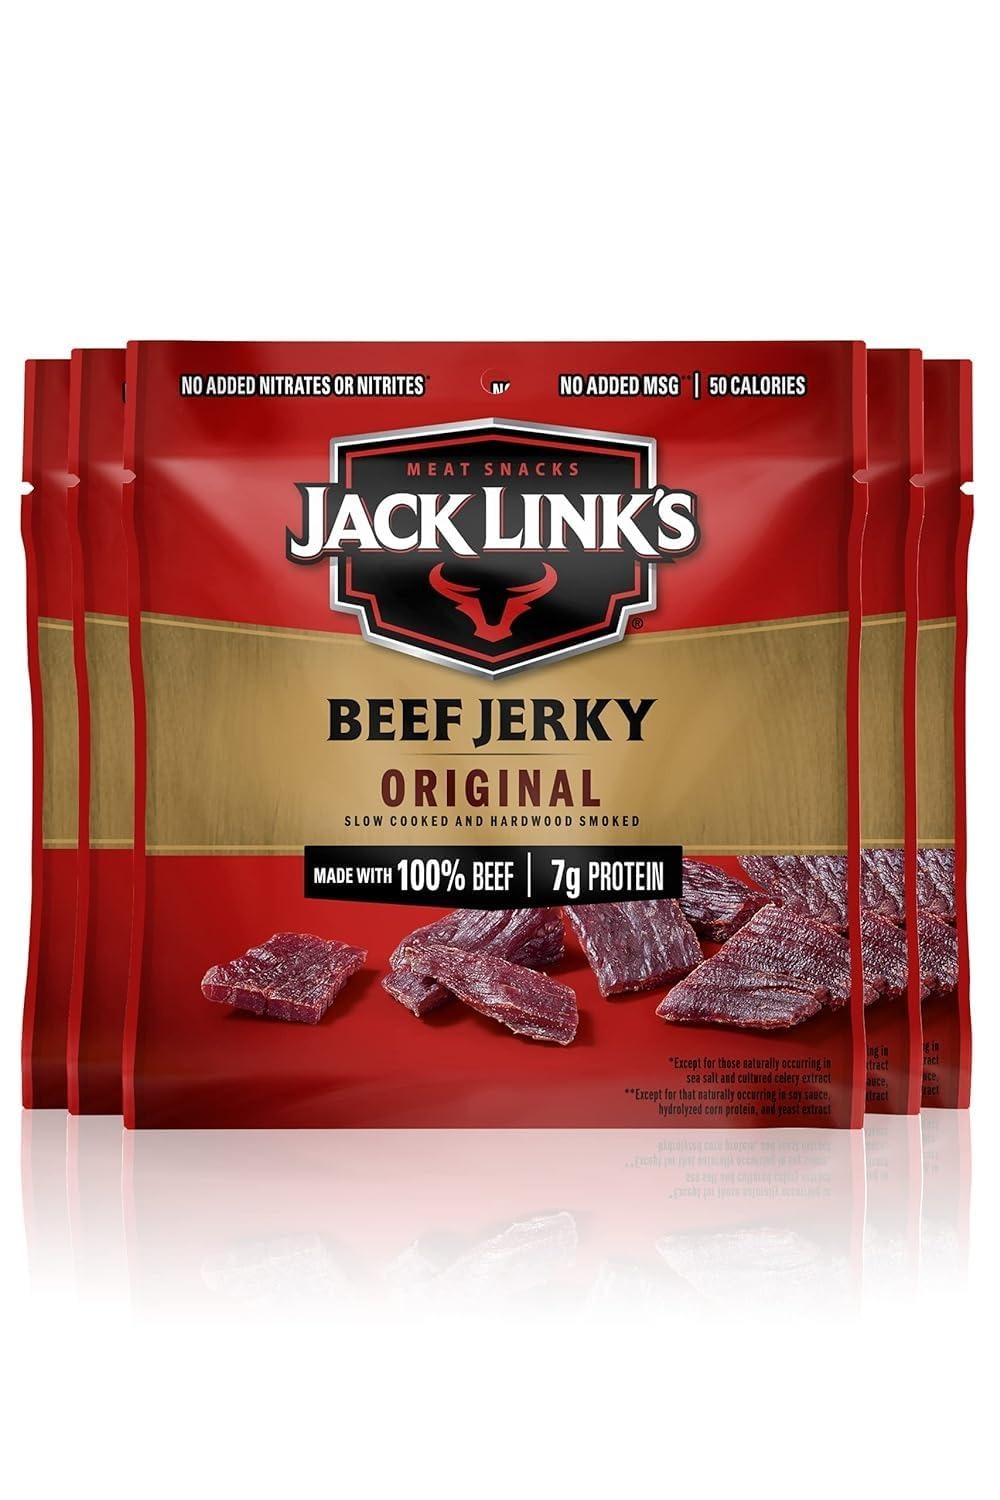
Item Name: Jack Link's Beef Jerky, Original, Multipack Bags – Flavorful Meat Snacks for Lunches, Ready to Eat Protein Snacks, Individual Packs - 7g of Protein, Made with 100% Beef – 0.625 oz (Pack of 5)
Bullet Point 1: CONTAINS 7g OF PROTEIN: Protein is an essential part of a balanced diet and Jack Link's Original Beef Jerky is a delicious way to get more. With 7g of protein and 50 calories per serving, it's a perfect protein snack for hunting season
Bullet Point 2: 5 COUNT BEEF JERKY SNACK PACK: This pack contains 5, 0.625 oz. single-serving bags so you always have a tasty meat snack on hand. Pack in lunches, bring to work, or take hunting to help power through anything the day might throw your way
Bullet Point 3: MADE WITH 100% BEEF: Our Jack Link's Original Beef Jerky is made of lean cuts of 100% beef. The taste is so great that it makes a great jerky gift for men or women alike! Kids and teens can stay fueled up at school too with great tasting Jack Link's
Bullet Point 4: FULL ON FLAVOR: We (arguably) didn't invent jerky, we just created the flavor that put it on the map. Our Original Beef Jerky is marinated in a blend of spices and slow cooked over hardwood smoke for a mild smoky taste people of all ages love
Bullet Point 5: LUNCHBOX READY: Ready to eat snack packs require no refrigeration and are a great way to get protein in your kids' lunch (or yours). The perfect school snacks you can buy in bulk. No leftovers. In fact, we wouldn't be surprised if they ask for two bags
Value: 3.125
Unit: Ounce

Price: 7.595